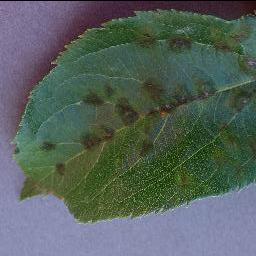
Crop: apple
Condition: scab